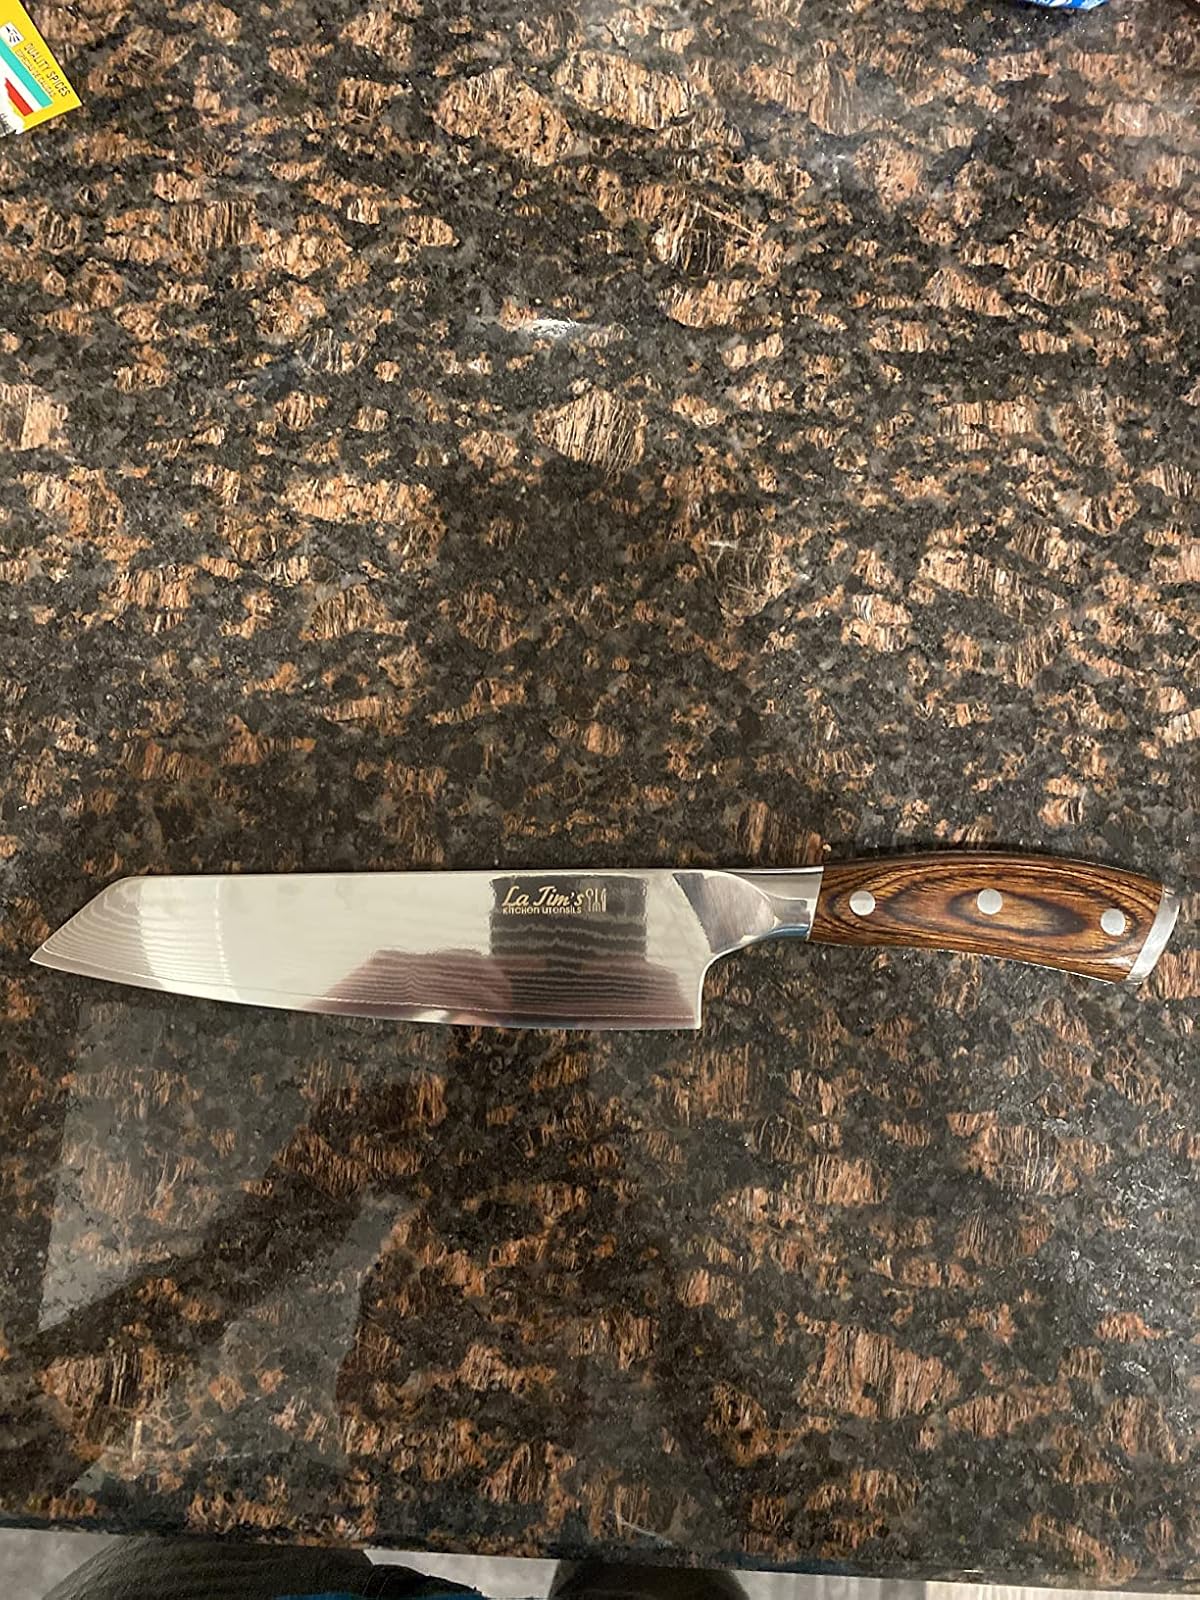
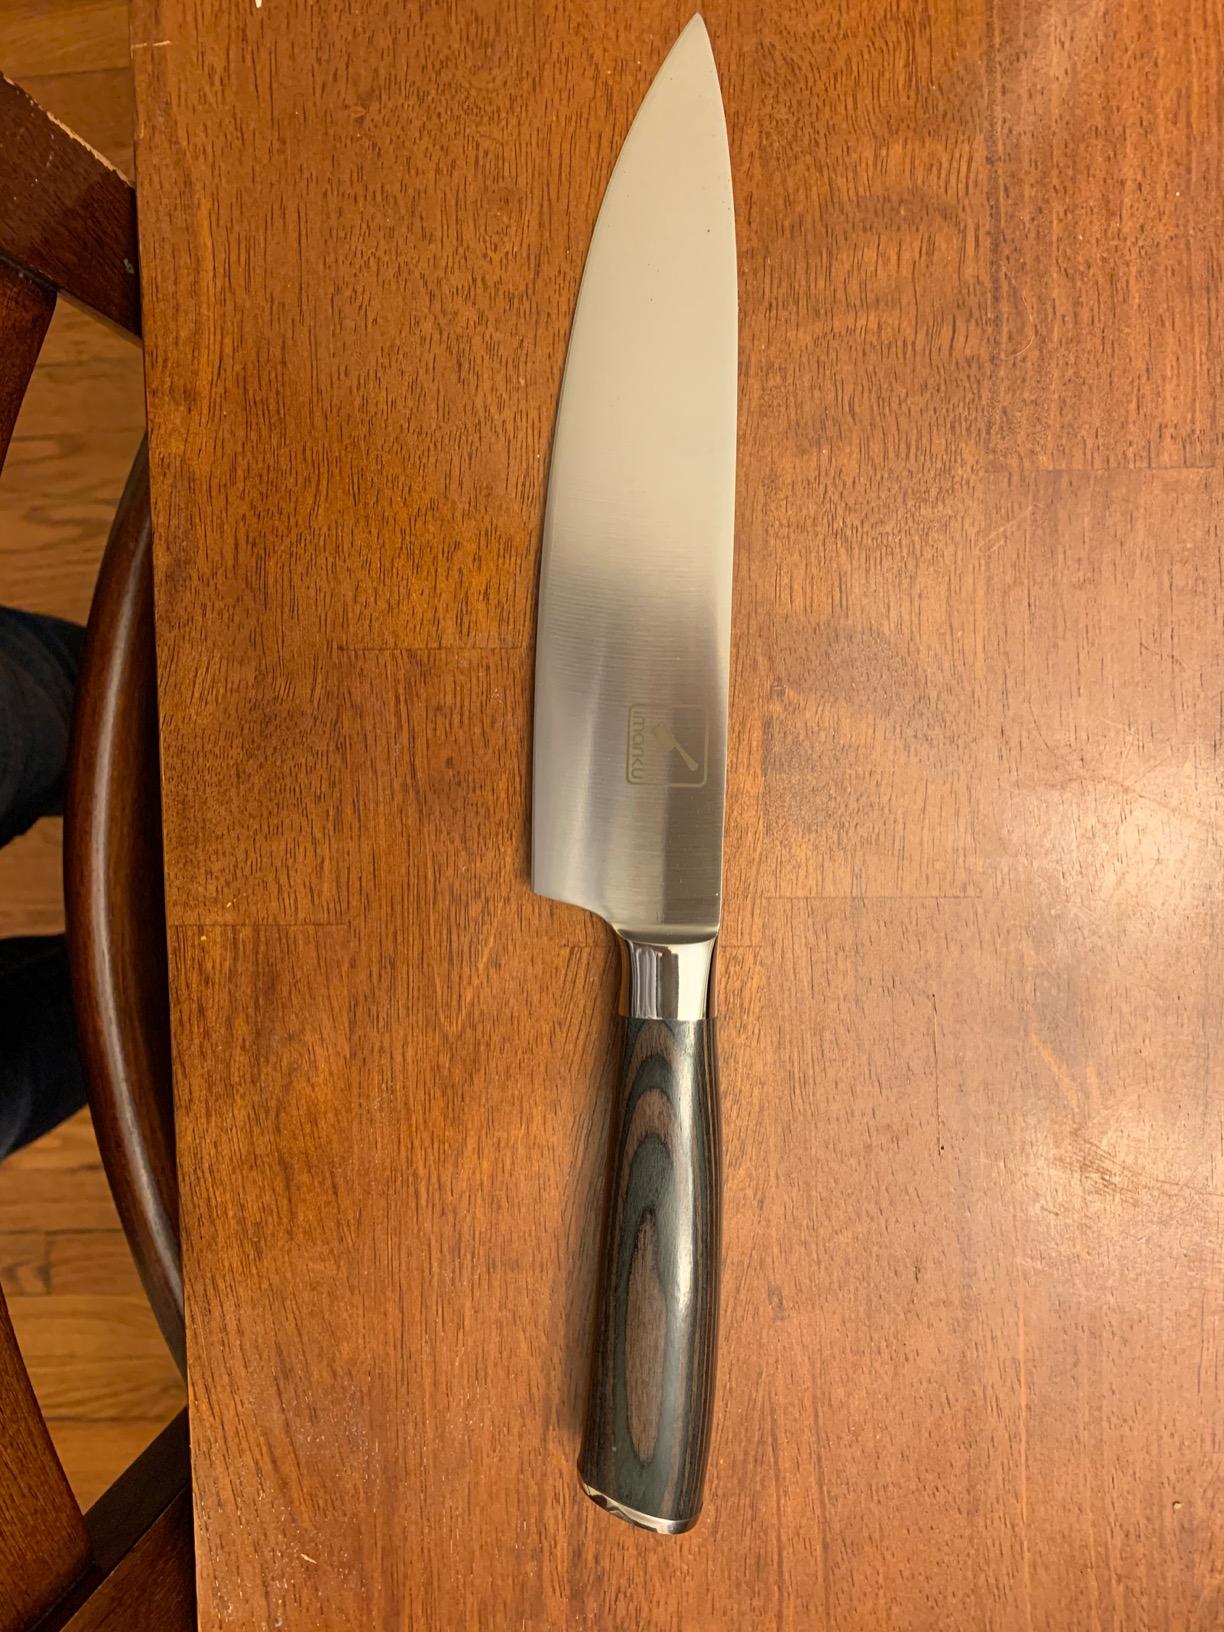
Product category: items_knife
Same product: no